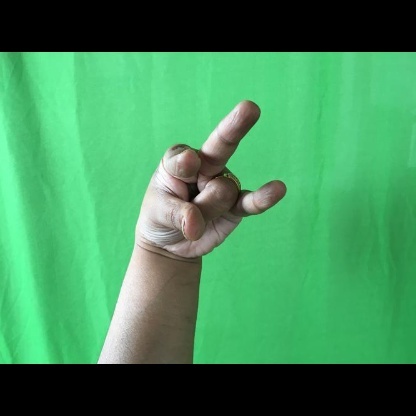
Mudra: Kangulam